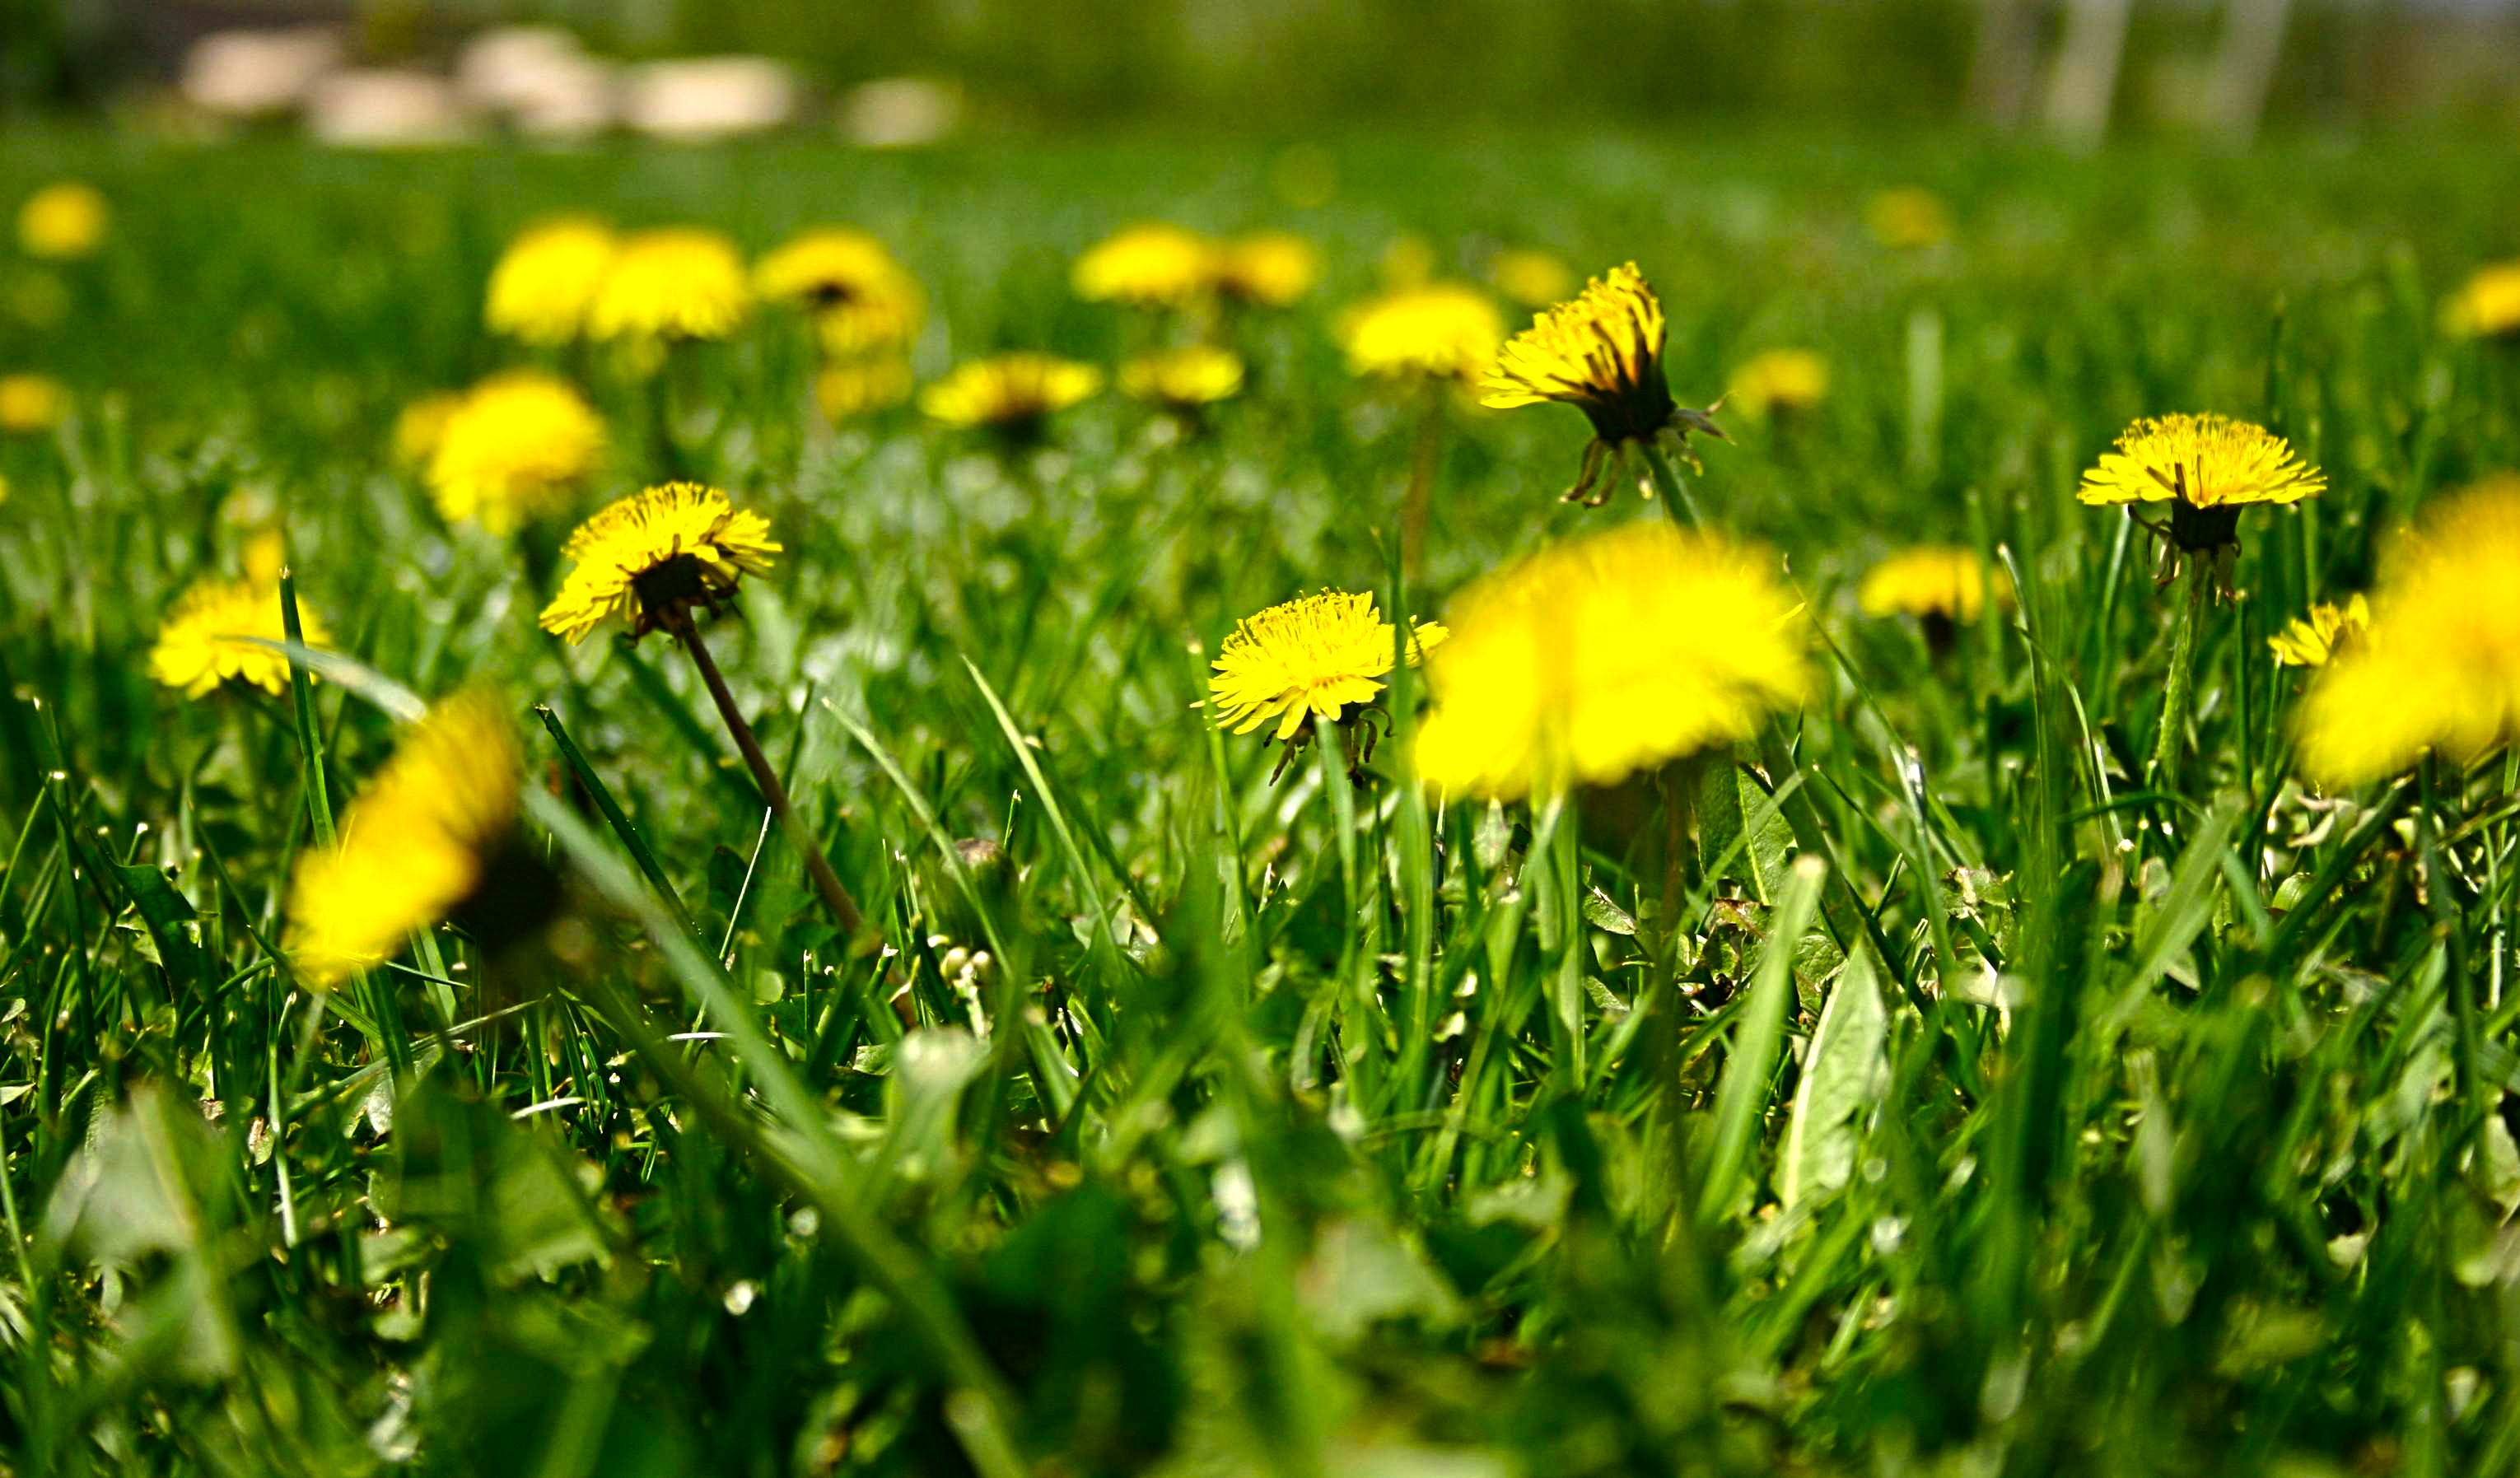
nature, grass, blossom, plant, field, lawn, meadow, dandelion, prairie, stem, sunlight, leaf, flower, bloom, floral, environment, green, herb, pasture, natural, botany, yellow, agriculture, flora, botanical, plants, wildflower, flowers, flower bed, outdoors, grassland, vegetation, petals, wildflowers, dandelions, horticulture, habitat, organic, macro photography, flowering plant, daisy family, natural environment, grass family, land plant